Roland Lamah

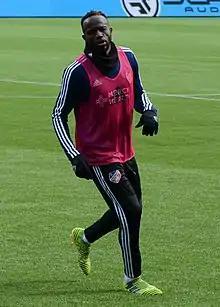
Lamah with FC Cincinnati in 2019

Roland Conde Lamah (born 31 December 1987) is a former professional footballer who played as a left winger. Born in the Ivory Coast, Lamah represents Belgium internationally.